Andrey Minakov

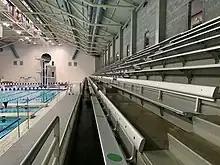
KCAC, where Minakov learned he was banned from LEN events.

Heading into his first collegiate championships season, Minakov won the 100 yard butterfly, with a time of 46.40 seconds, and the 50 yard freestyle, with a 19.58, in dual meet in February 2022. At the 2022 Pac-12 Conference Championships in early March 2022, and held at the King County Aquatic Center (KCAC) in Federal Way, United States, Minakov split a 19.49 for the butterfly leg of the 4×50 yard medley relay on the first day to help achieve a first-place finish in 1:22.74 and become the second-fastest swimmer in terms of 50 yard butterfly split times on relays in the NCAA, only after Joseph Schooling. On day two, he swam a 19.24 in the prelims heats of the 50 yard freestyle to qualify for the final ranking second. In the evening, he swam a personal best time of 19.08 seconds in the final to place second. Minakov followed up his 19.08 with a 19.10 lead-off leg in the next event, the 4×50 yard freestyle relay, helping achieve a fourth-place finish in 1:16.74. Day three of competition, he swam a time of 44.21 seconds in the prelims heats of the 100 yard butterfly to qualify for the final ranking first and set a new Championships record. In the final, he set a new Pac-12 Conference record of 43.90 seconds to win the event, and later in the finals session he helped achieve a win in the 4×100 yard medley relay, splitting a 44.16 for the butterfly leg of the relay. The fourth and final day, he ranked ninth in the prelims heats of the 100 yard freestyle with a 42.68 to qualify for the b-final. In the evening finals session, he placed first in the b-final of the 100 yard freestyle with a 42.27 before helping achieve a third-place finish in the 4×100 yard freestyle relay where he swam a 41.47 for the first 100-yard portion of the relay to contribute to the final time of 2:47.17.